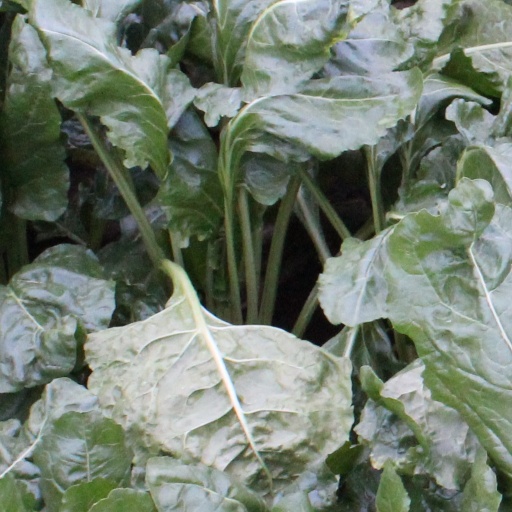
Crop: sugar beet